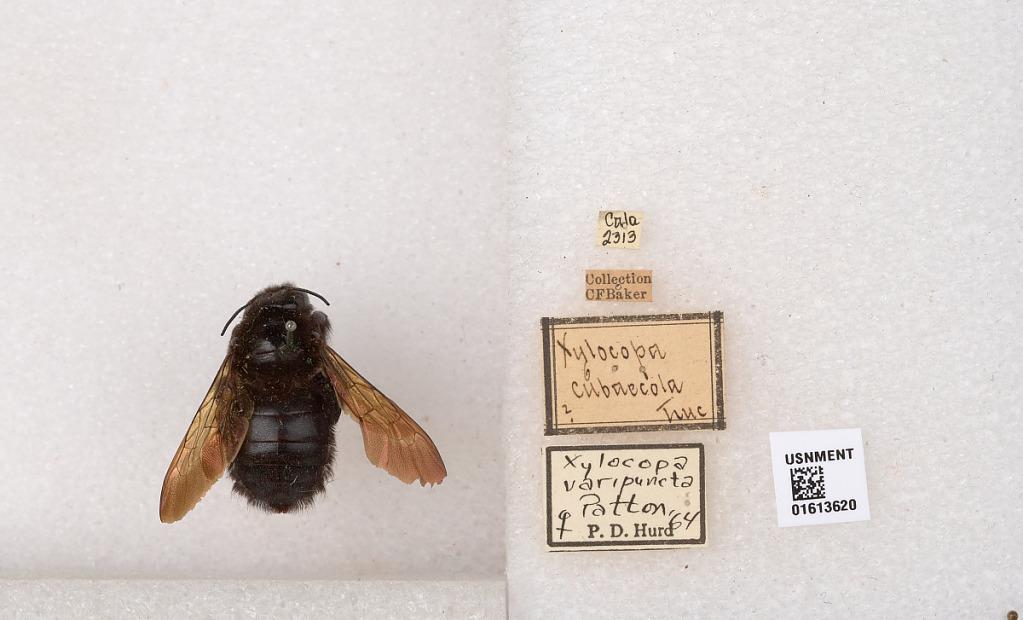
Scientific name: Xylocopa (Neoxylocopa) varipuncta Patton
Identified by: Hurd, P. D.